Olivia Rodrigo: Driving Home 2 U

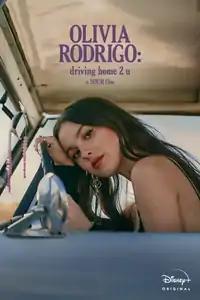
Official poster

Olivia Rodrigo: Driving Home 2 U (stylized in all lowercase and subtitled A Sour Film) is a 2022 American documentary directed by Stacey Lee, released to Disney+ on March 25, 2022. Based on the making of Olivia Rodrigo's debut album, "Sour", the documentary is about a road trip Rodrigo took between Salt Lake City and Los Angeles along with her live band, where they performed songs from "Sour" on different spots along the trip. The documentary also contains clips of Rodrigo and "Sour" producer Dan Nigro, as well as interviews where Rodrigo explains the meaning behind songs from the album. The documentary won "Best Music Documentary" at the 2022 MTV Movie & TV Awards and was nominated for "Best Longform Video" at the 2022 MTV Video Music Awards.